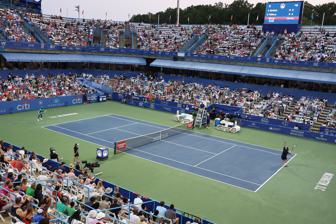
Building: William H.G. FitzGerald Tennis Center
Country: United States of America
Year built: 1991
Tennis venue in  Washington, D.C., US William H.G. FitzGerald Tennis Center Full name William H.G. FitzGerald Tennis Center Location Rock Creek Park , Washington, D.C. United States Coordinates 38°57′16″N 77°02′14″W / 38.9544154°N 77.0373525°W / 38.9544154; -77.0373525 Owner Washington, D.C. Operator Washington, D.C. Capacity 7,500 ( tennis ) Surface Hardcourt Construction Built 1990 Tenants Washington Open ( ATP 500 Series ) (1990–present) Washington Open ( WTA 500 series ) (1991, 2012–present) The William H.G. FitzGerald Tennis Center is a tennis venue located in Rock Creek Park in Washington, D.C. , United States It is named after William H. G. FitzGerald , a Washington-based private investor who was active in philanthropies and served as United States Ambassador to Ireland . It houses 15 hard courts and 10 clay courts. There are also five indoors courts which are heated and available in winter. The main stadium seats 7,500 spectators, including 31 suites with air conditioning. The center is the home of the Washington Open , an annual ATP Tour and WTA Tour event. Gallery External links Rock Creek Park tennis William H.G. FitzGerald Tennis Center map This article about a tennis venue is a stub . You can help Wikipedia by expanding it . v t e This article about a sports venue in Washington, D.C. is a stub . You can help Wikipedia by expanding it . v t e